World United Formosans for Independence

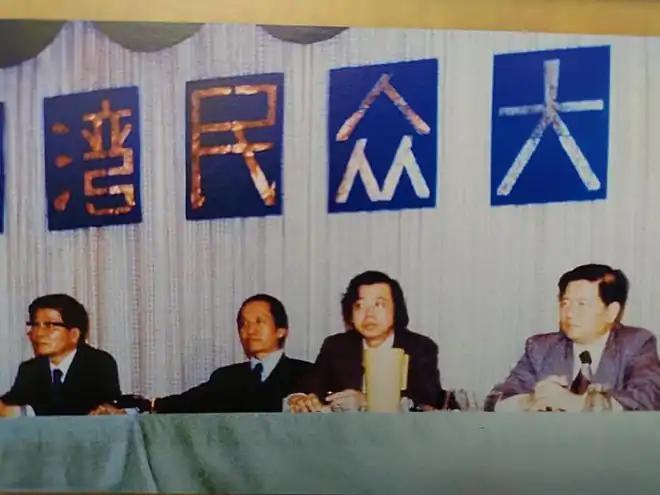
1971 meeting of WUFI leaders Peng Ming-min (彭明敏) and George Chang (張燦鍙) in New York City

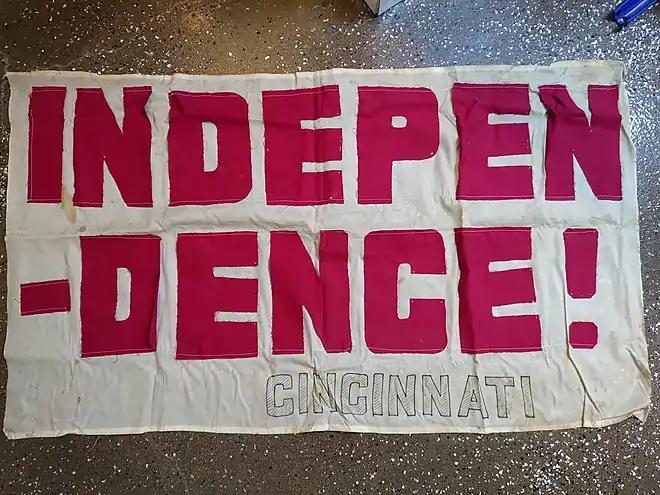
In April, one of the first large rally was organized by WUFI (World United Formosans for Independence) after Nixon's first visit to China when the status of Taiwan was in the headlines. Over 1000 Taiwanese Americans amassed at the Lincoln Memorial in Washington DC. This banner was made for one of the first large Taiwan Independence demonstrations in the United States in April 1971 during the height of white terror in Taiwan

In December, the World United Formosans for Independence (WUFI) was officially inaugurated in New York city.